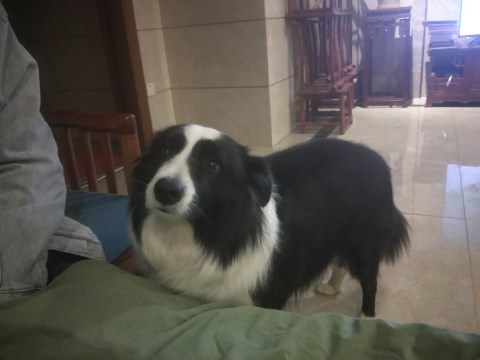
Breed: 2594-n000109-Border_collie